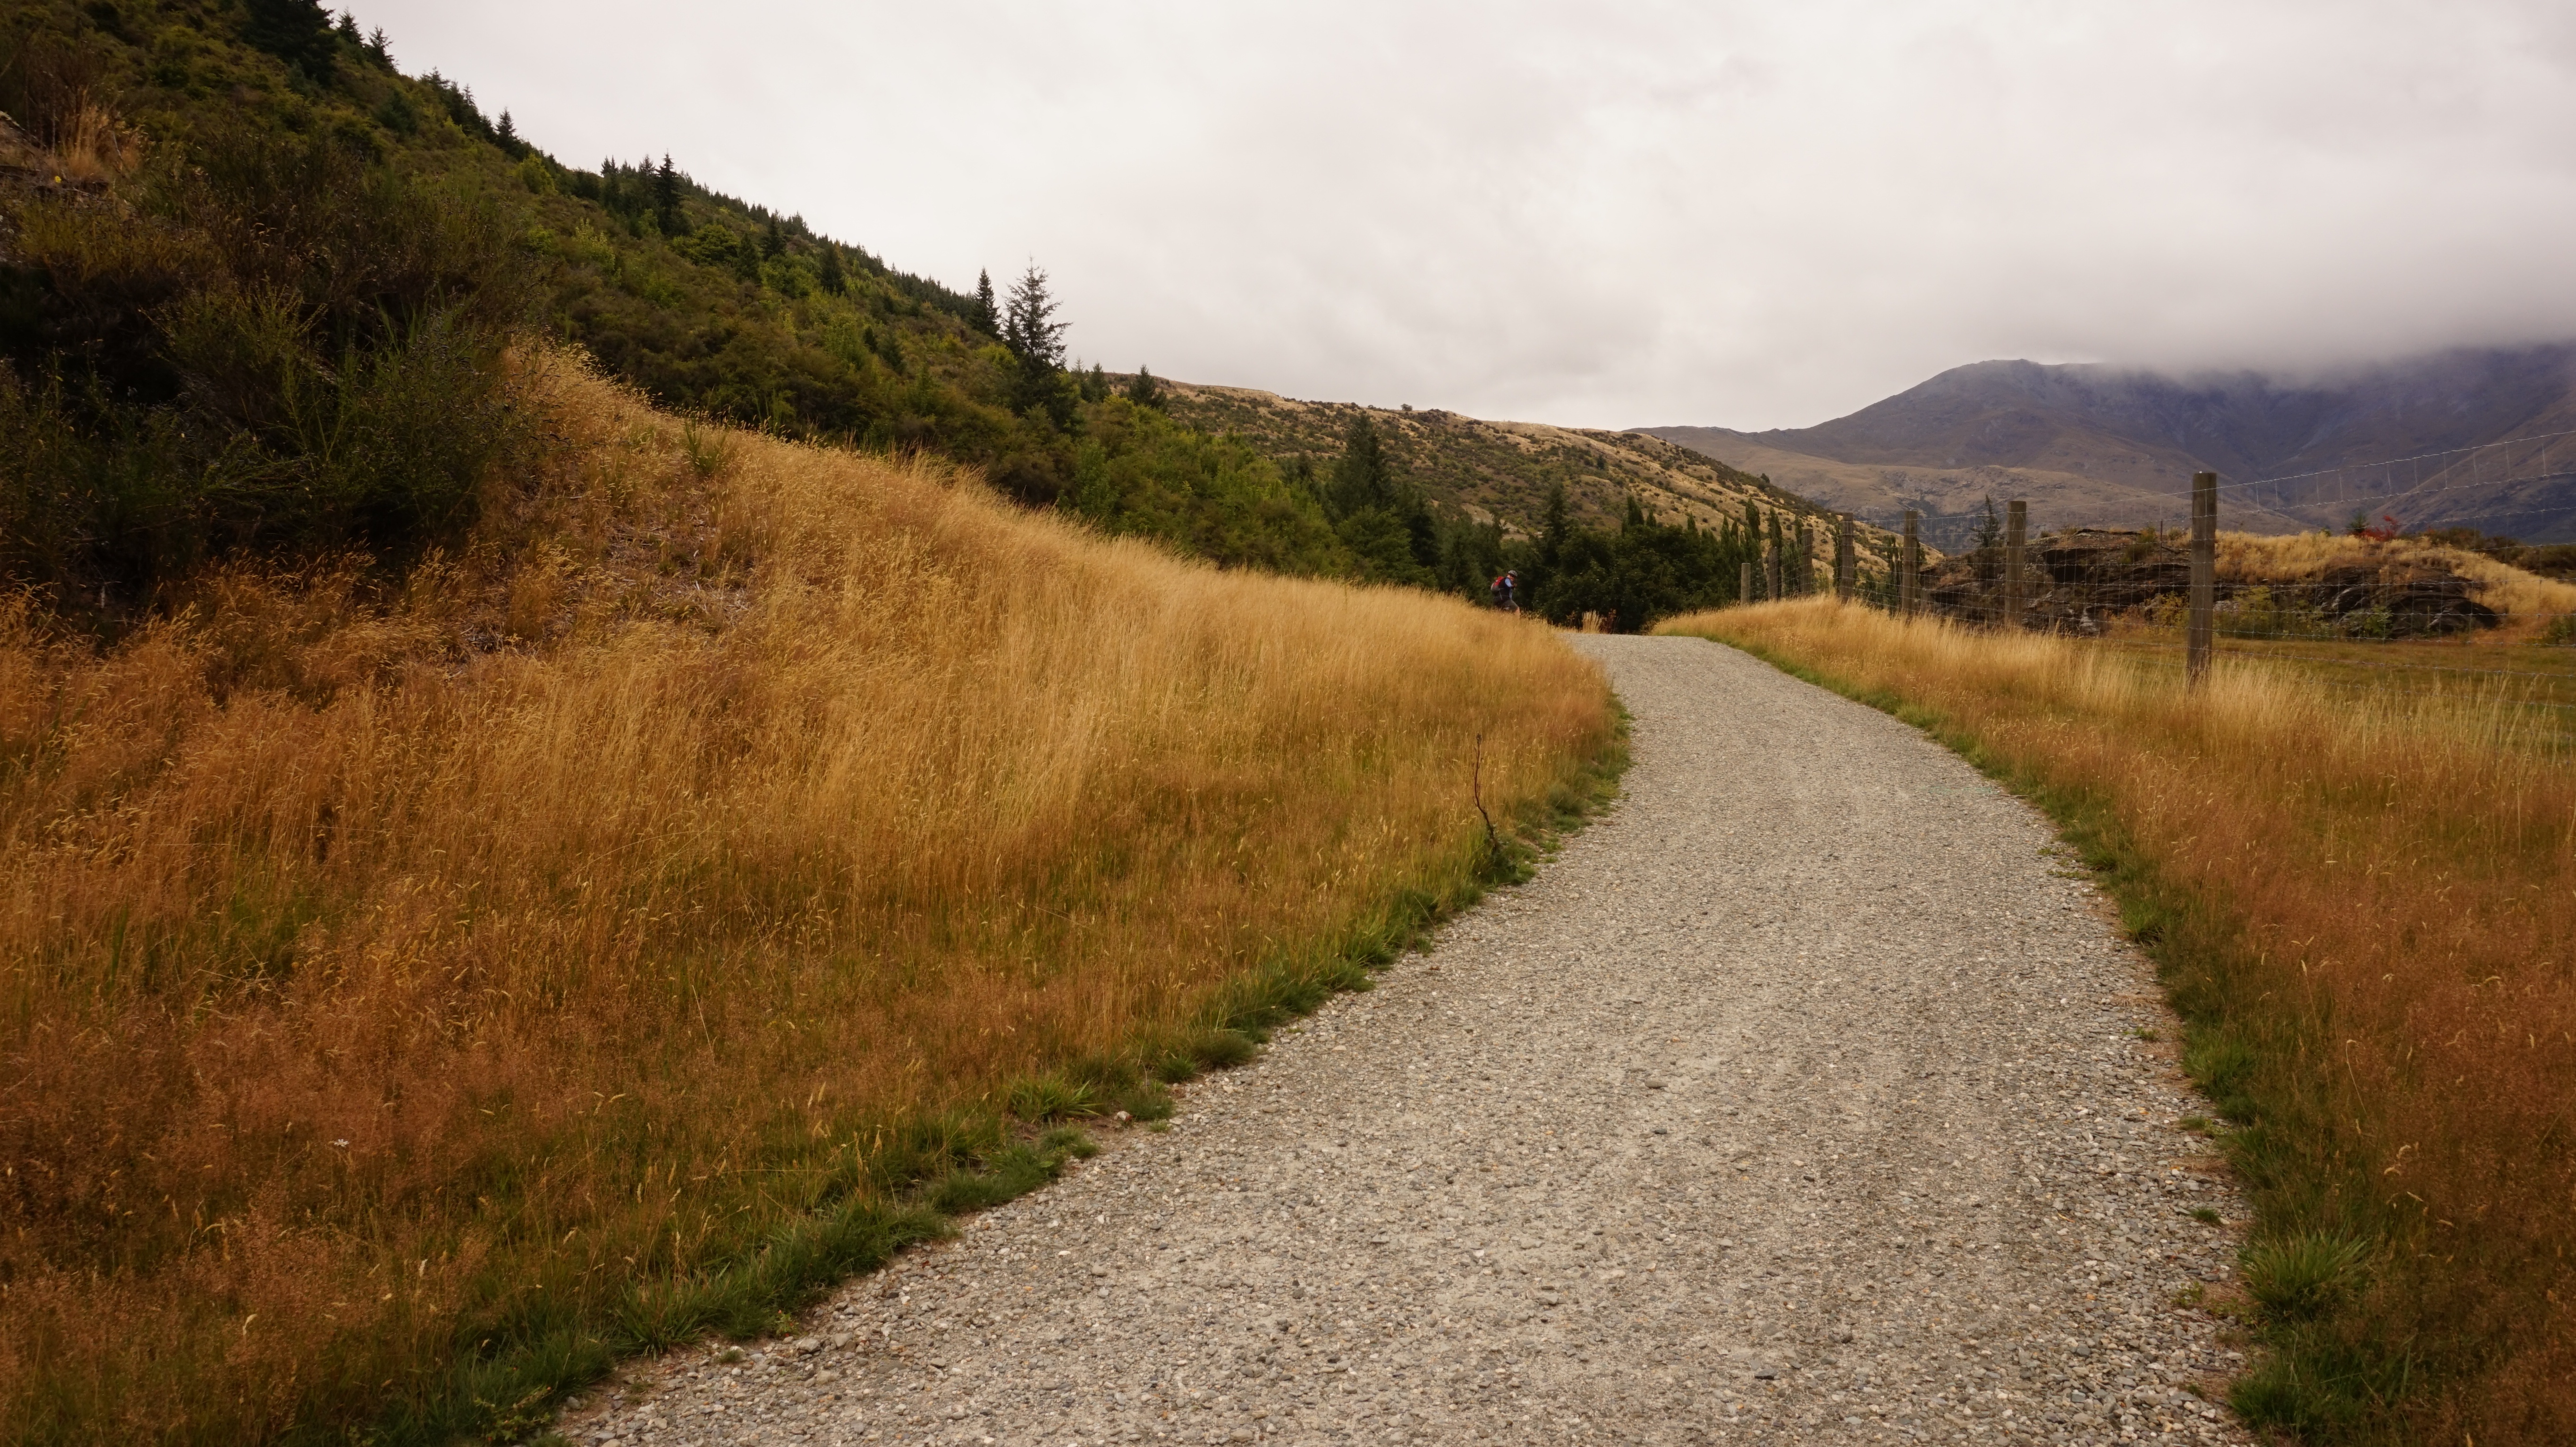
landscape, coast, tree, nature, grass, mountain, cloud, fog, road, trail, countryside, hill, dirt road, autumn, reservoir, highland, ridge, waterway, hills, mountains, infrastructure, loch, rural area, landform, geographical feature, mountainous landforms